Baj Singh

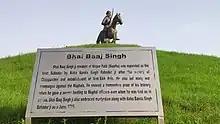
Bhai Baj Singh statue at Fatehburj Sahib

Baba Baj Singh (died 9 June 1716; his first name is alternatively spelt as Baaj), also known as Baj Bahadur, was a Sikh general, governor, scholar and martyr from present-day India.